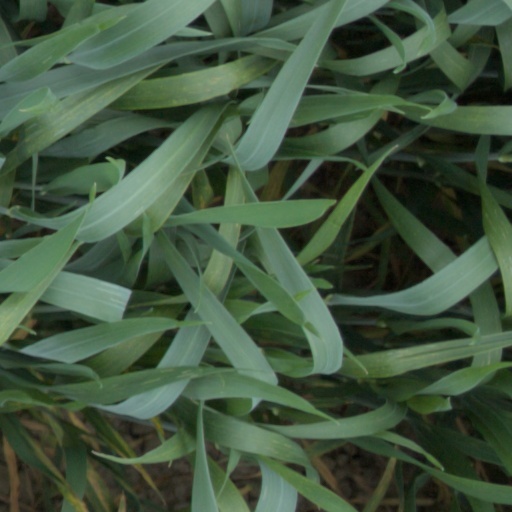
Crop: wheat